Hayashino Station

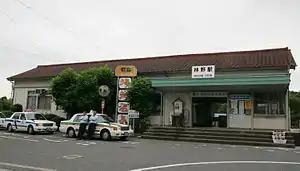
Hayashino Station, June 2008

is a passenger railway station located in the city of Mimasaka, Okayama Prefecture, Japan, operated by West Japan Railway Company (JR West).